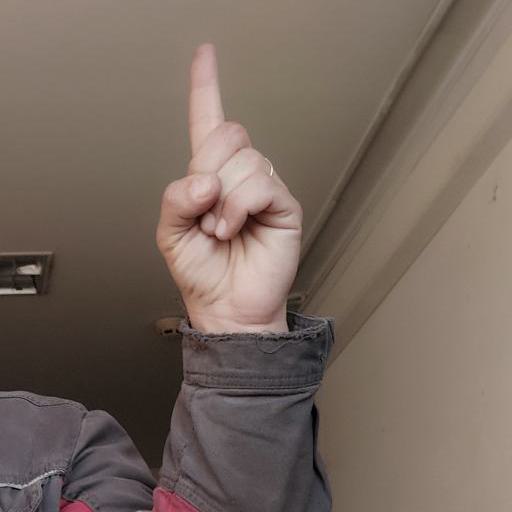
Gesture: one